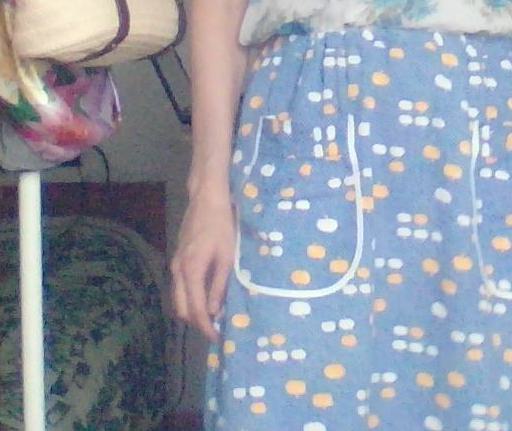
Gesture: no_gesture